Columbus Buggy Company

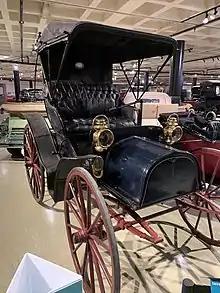
1908 Columbus at the Crawford Museum

The Columbus Buggy Company was an early buggy and automotive manufacturer based in Columbus, Ohio, United States, from 1875 to 1913.